Nisga'a and Haida Crest Poles of the Royal Ontario Museum

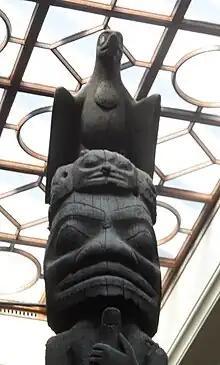
Top Section of Sag̱aw̓een Pole Eagle and Man Underneath

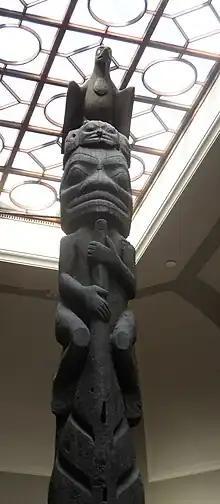
Top and upper section of Sag̱aw̓een Pole Man Underneath and Shark

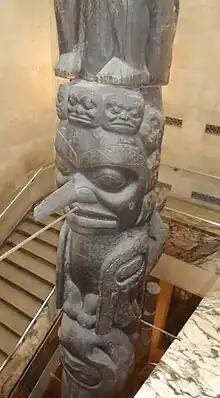
Middle Section Dragonfly

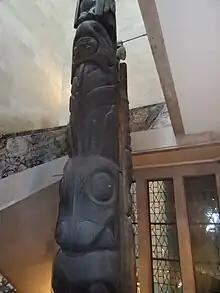
Bullhead Below the Dragonfly

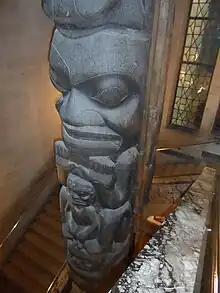
Man named Aitl Below Bullhead and above Man named Guanas

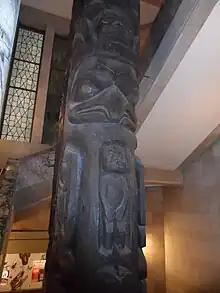
Man named Gunas below Man named Atil and above carving of an Eagle

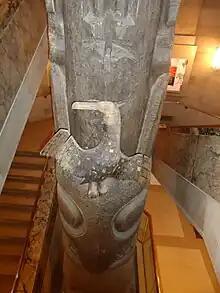
Cormorant (detached carving) below carving of uncle of guanas and above carving of Atil and the Devil fish

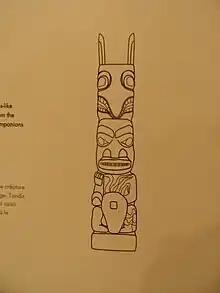
Pole of " Sag̱aw̓een" lower portion Aitl and the Devil Fish

The Nisga'a and Haida Crest Poles of the Royal Ontario Museum are a collection of four large totem poles (sometimes referred to as "crest poles"), hand carved from western red cedar by the Nisga’a people and Haida people of British Columbia's coast. The poles are referred to as: Three Persons Along (Nisga'a); the Pole of Sag̱aw̓een (Nisga'a); the Shaking Pole of Kw’ax̱suu (Nisga'a); and House 16: Strong House Pole (Haida). Each of the crest poles tell a family story, as carved figures represent crests that commemorate family history by describing family origins, achievements and experiences. These memorial poles were typically placed in front of the owners' house along the beach.